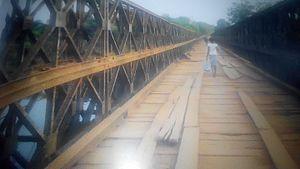
Pont jeté sur la rivière Rubi. L'un des ponts célèbre du Bas-Uele, témoignant le sous développement et le manque de modernisation de la contrée
L’Itimbiri est une rivière affluente du fleuve Congo, dans la République démocratique du Congo.
La route nationale 4 est une route nationale de la République démocratique du Congo. Elle relie la frontière Ndu–Bangassou avec la Centrafrique à la frontière Kasindi–Mpondwe avec l’Ouganda, parcourant 1 505,4 km.
Buta est le chef-lieu de la province du Bas-Uele en République démocratique du Congo depuis le démembrement de l'ex Province Orientale. Elle s’étend sur les deux rives de la boucle tracée en cet endroit par la rivière Rubi, cour supérieur de l'Itimbiri.
Le Bas-Uele est une province de la république démocratique du Congo. Jusqu’en 2015, il était un district de la province Orientale, à la suite de la Constitution de 2005.